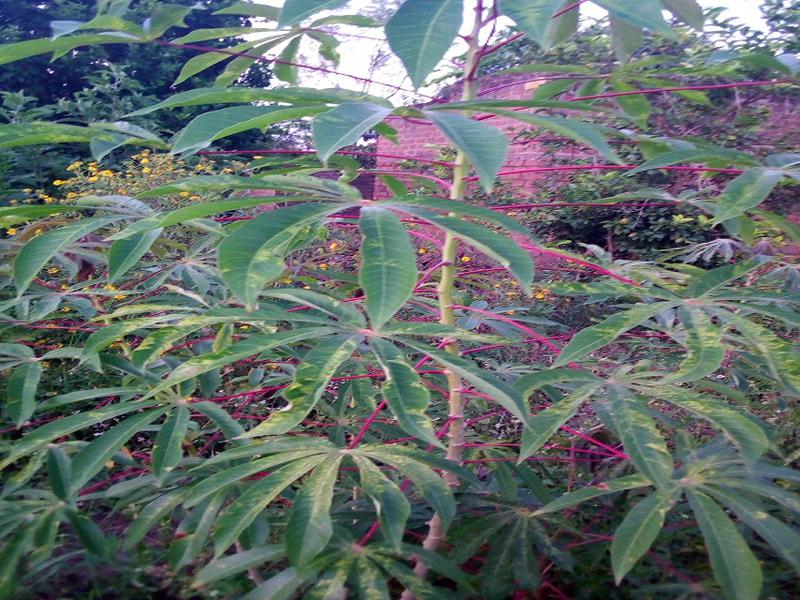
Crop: cassava
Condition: mosaic_disease